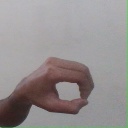
अक्षर: औ